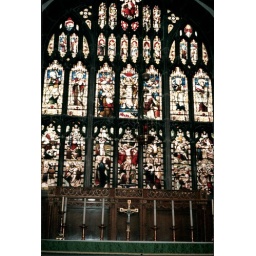
00014 Stain glass window in St Johns in Glastonbury